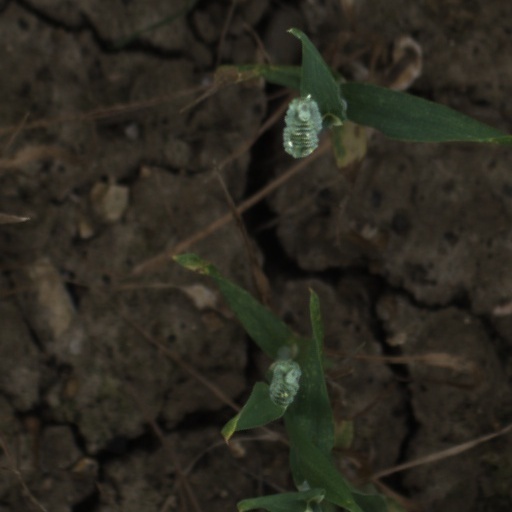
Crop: wheat